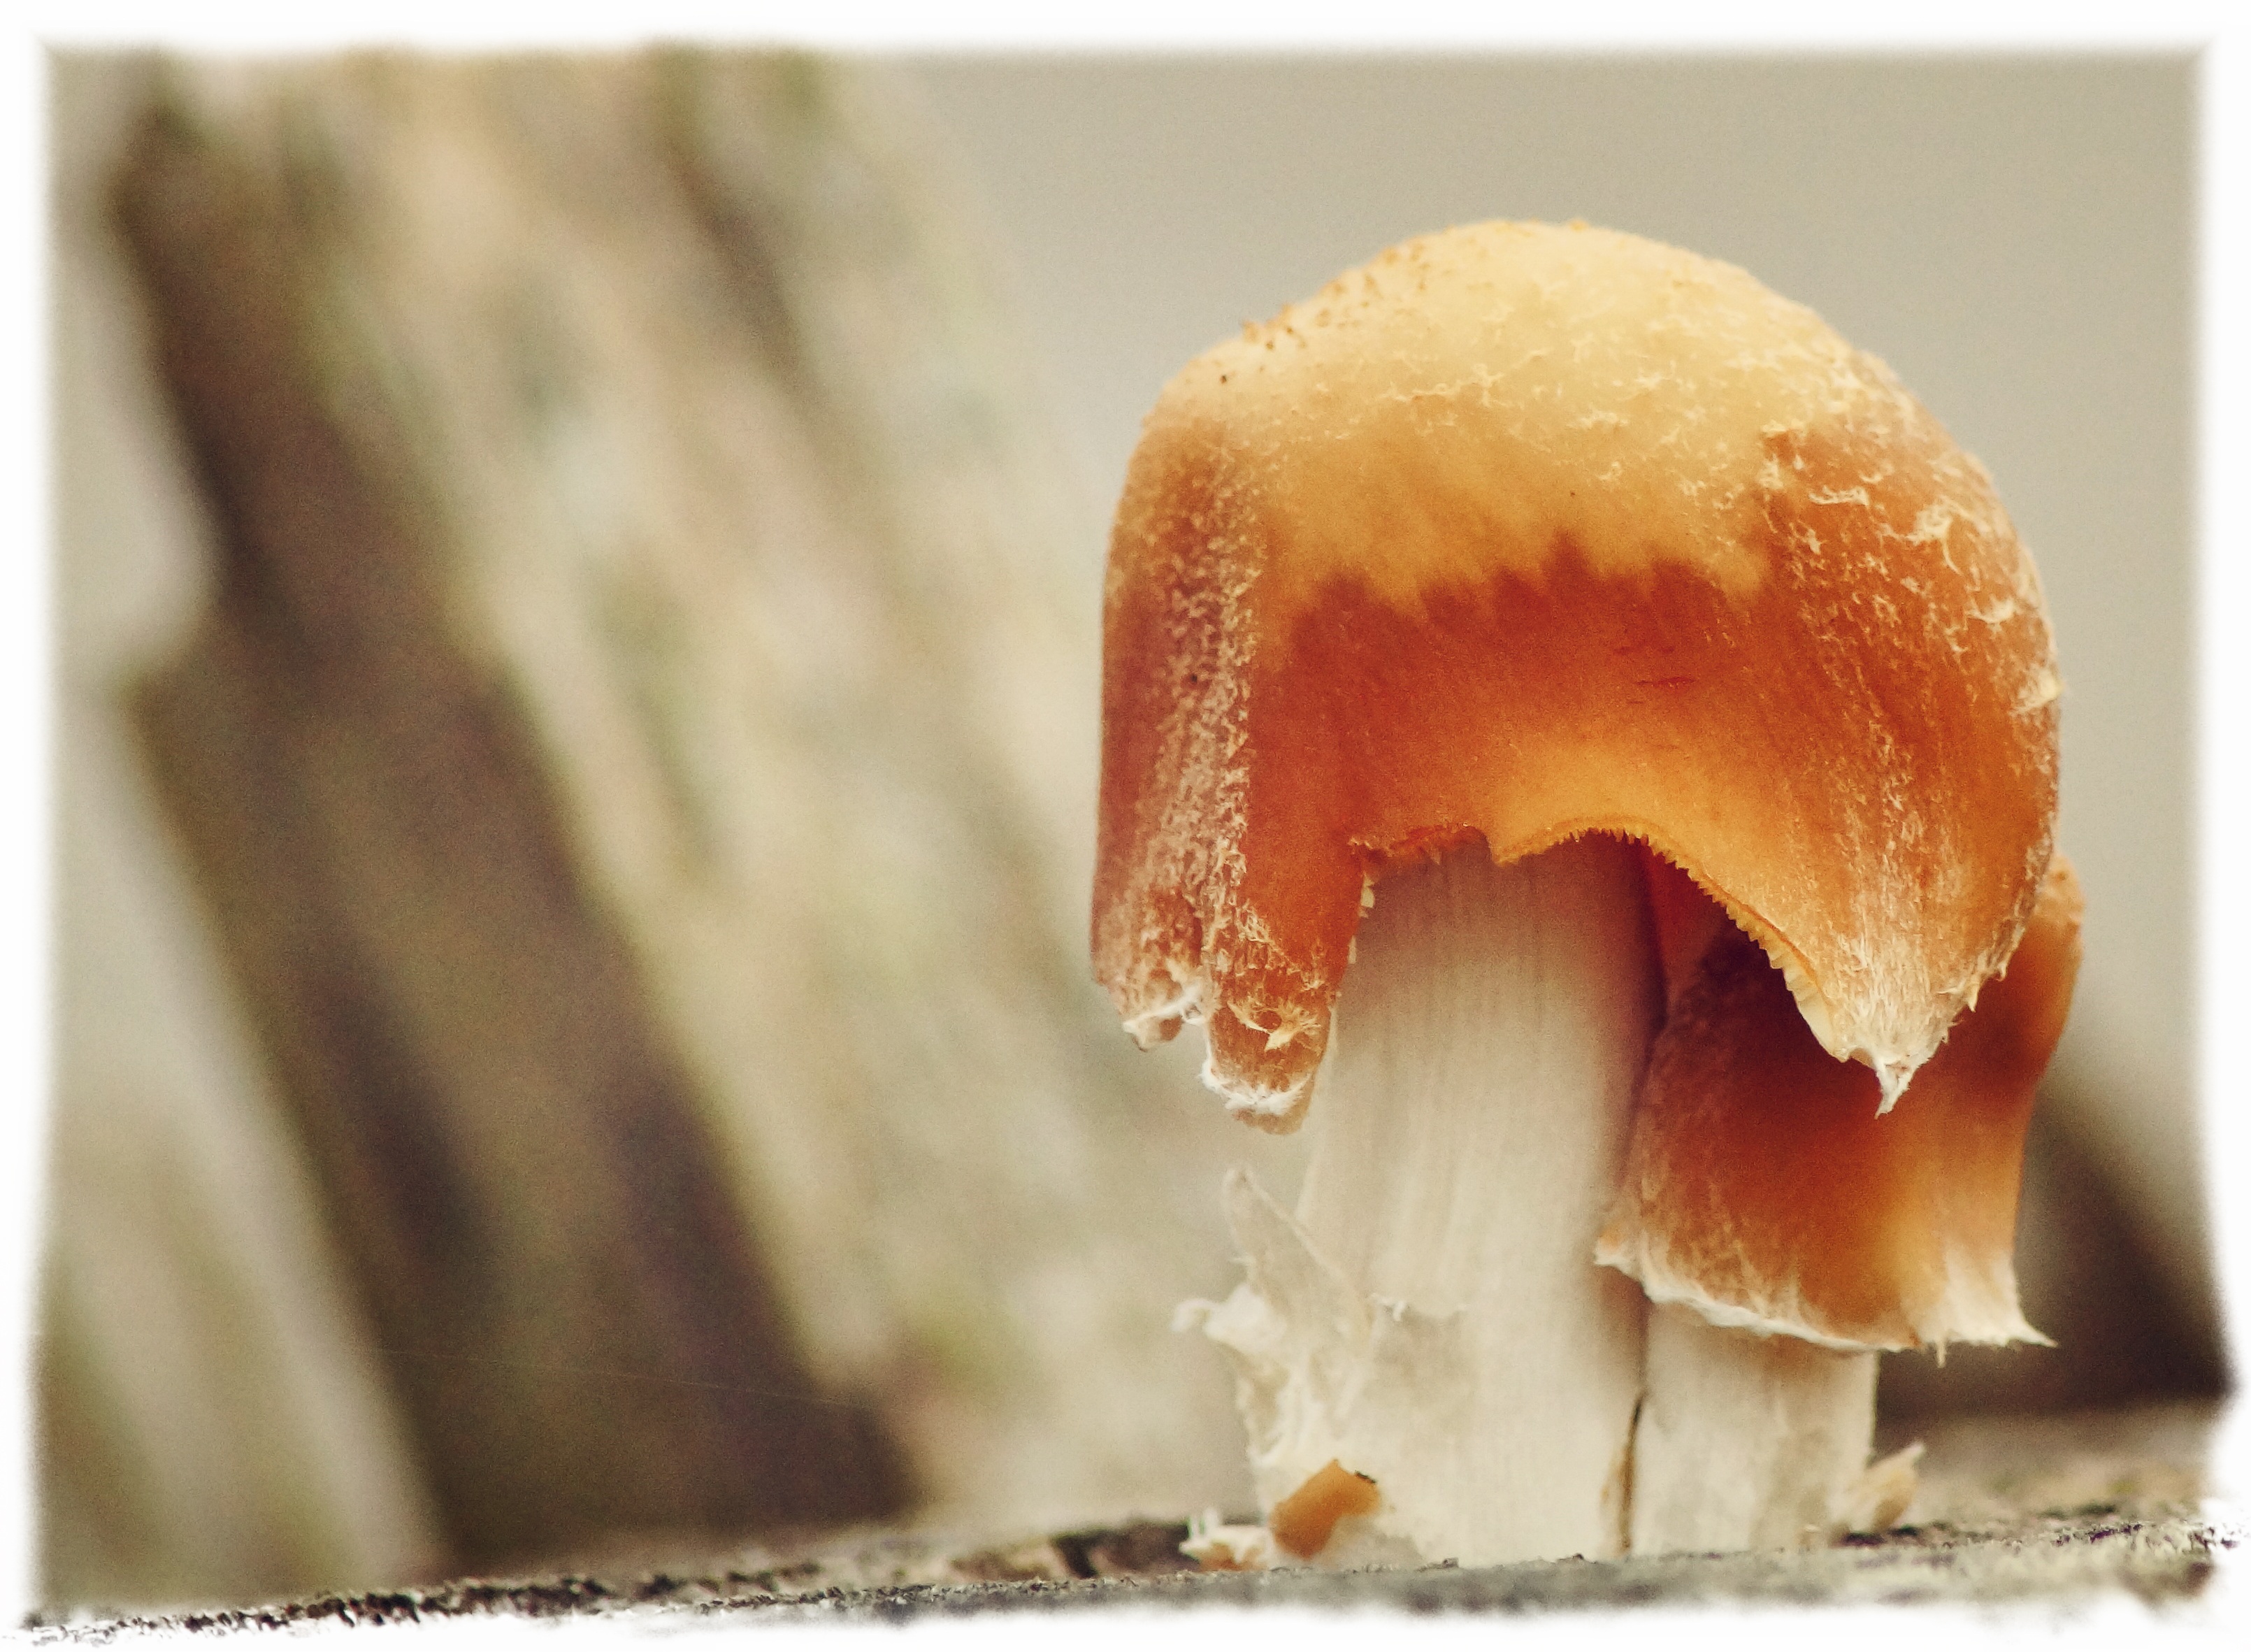
nature, food, produce, autumn, mushroom, mushrooms, tree fungus, mushrooms on tree, medicinal mushroom